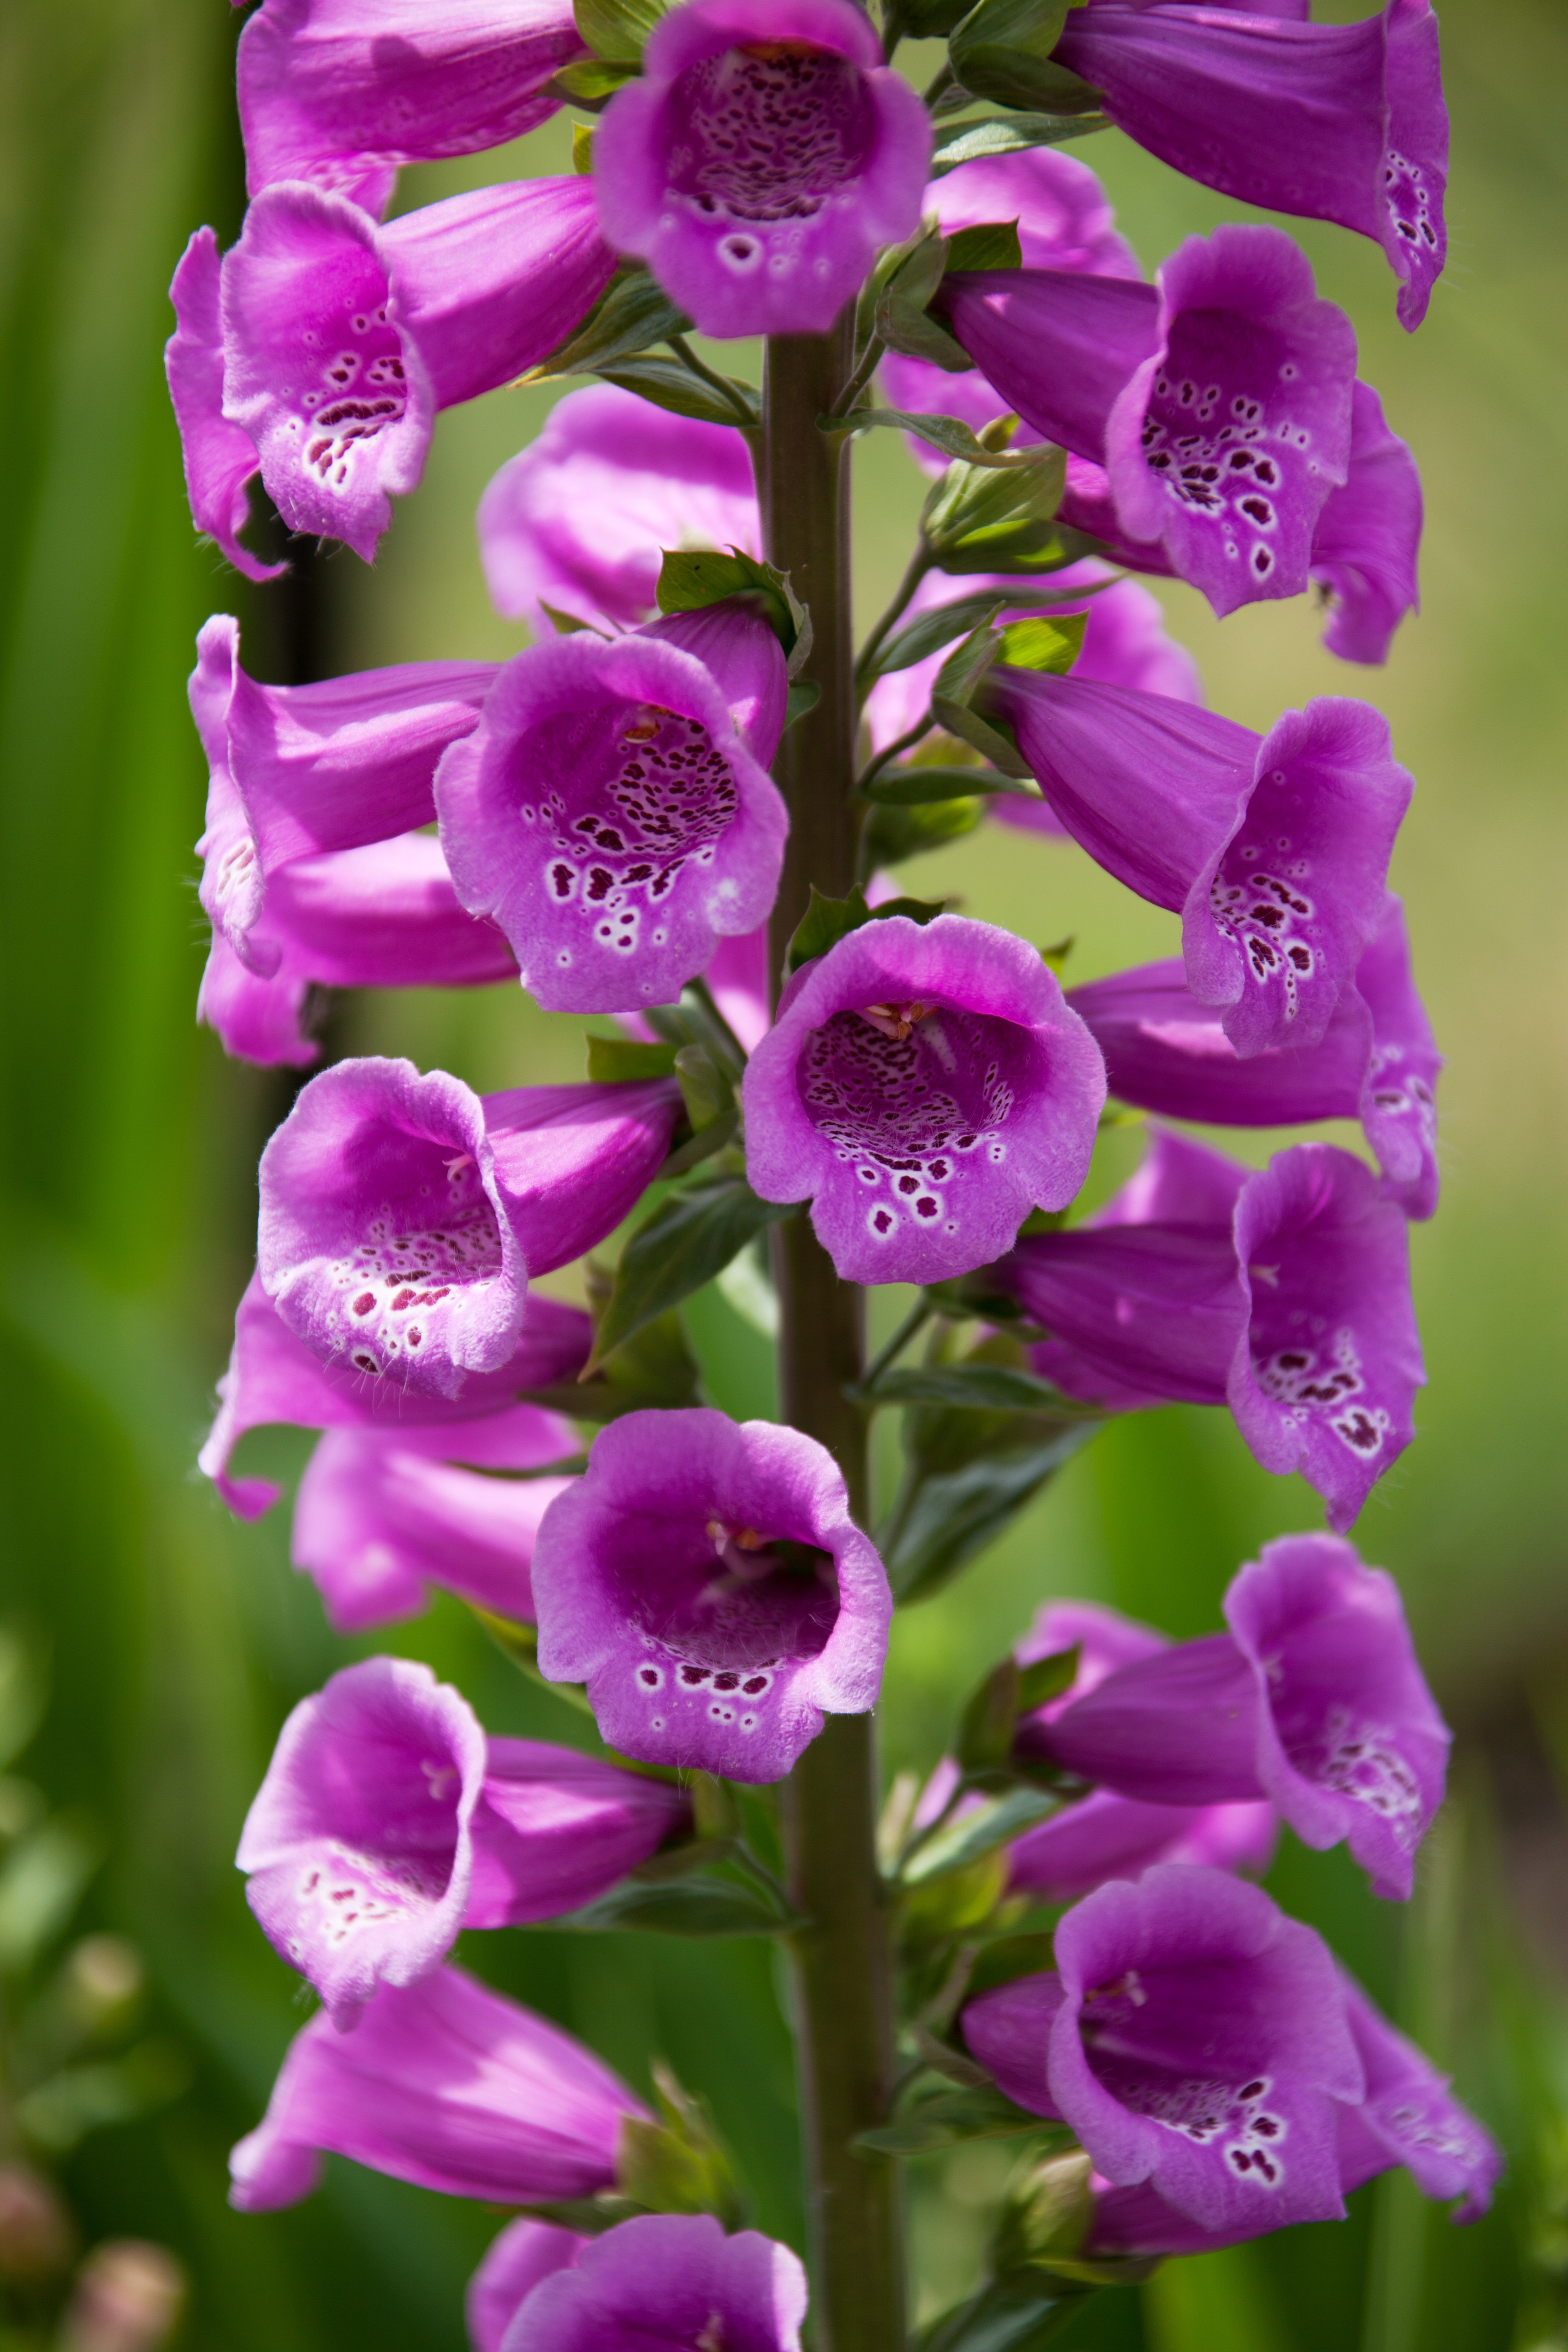
nature, plant, flower, purple, petal, bloom, summer, botany, colorful, flora, orchid, wildflower, vivid, common, beautiful, magenta, bells, digitalis, foxglove, gladiolus, macro photography, flowering plant, dendrobium, land plant